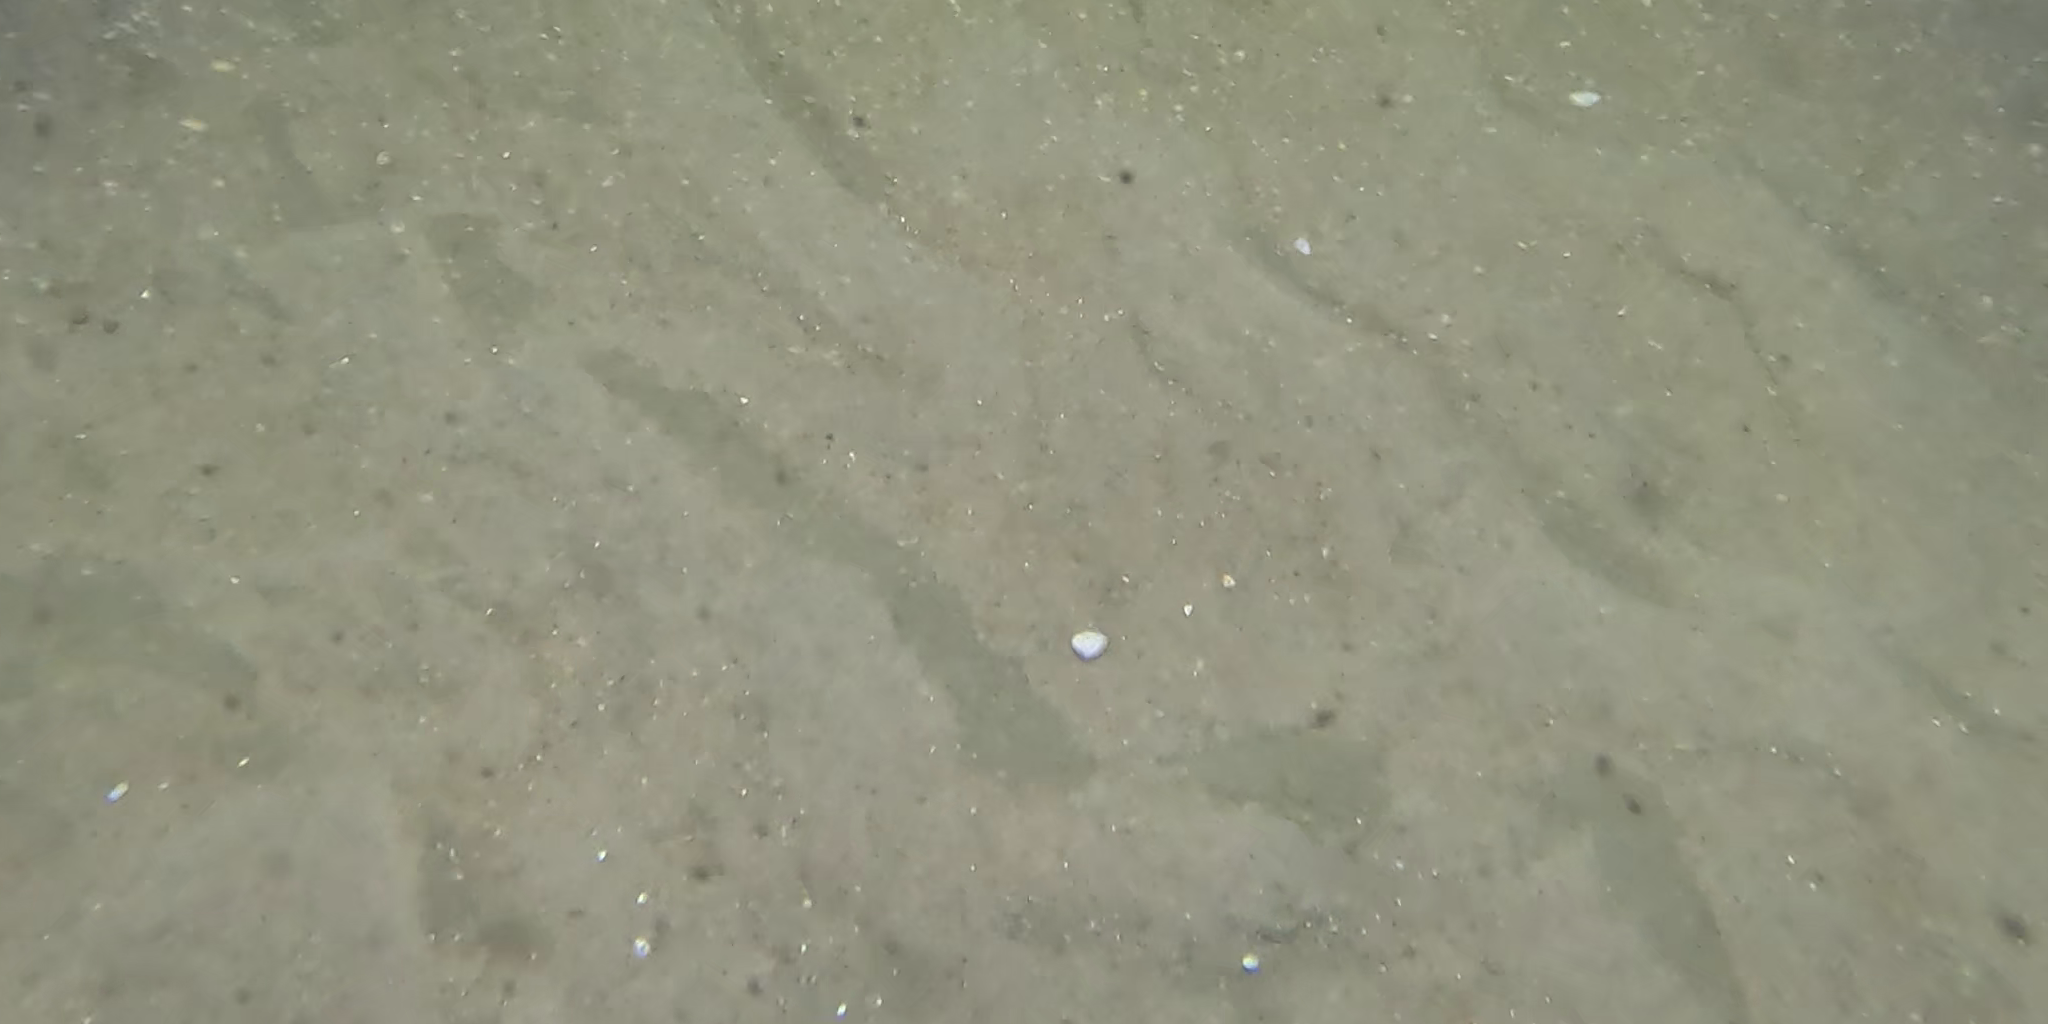
Seabed habitat: sand